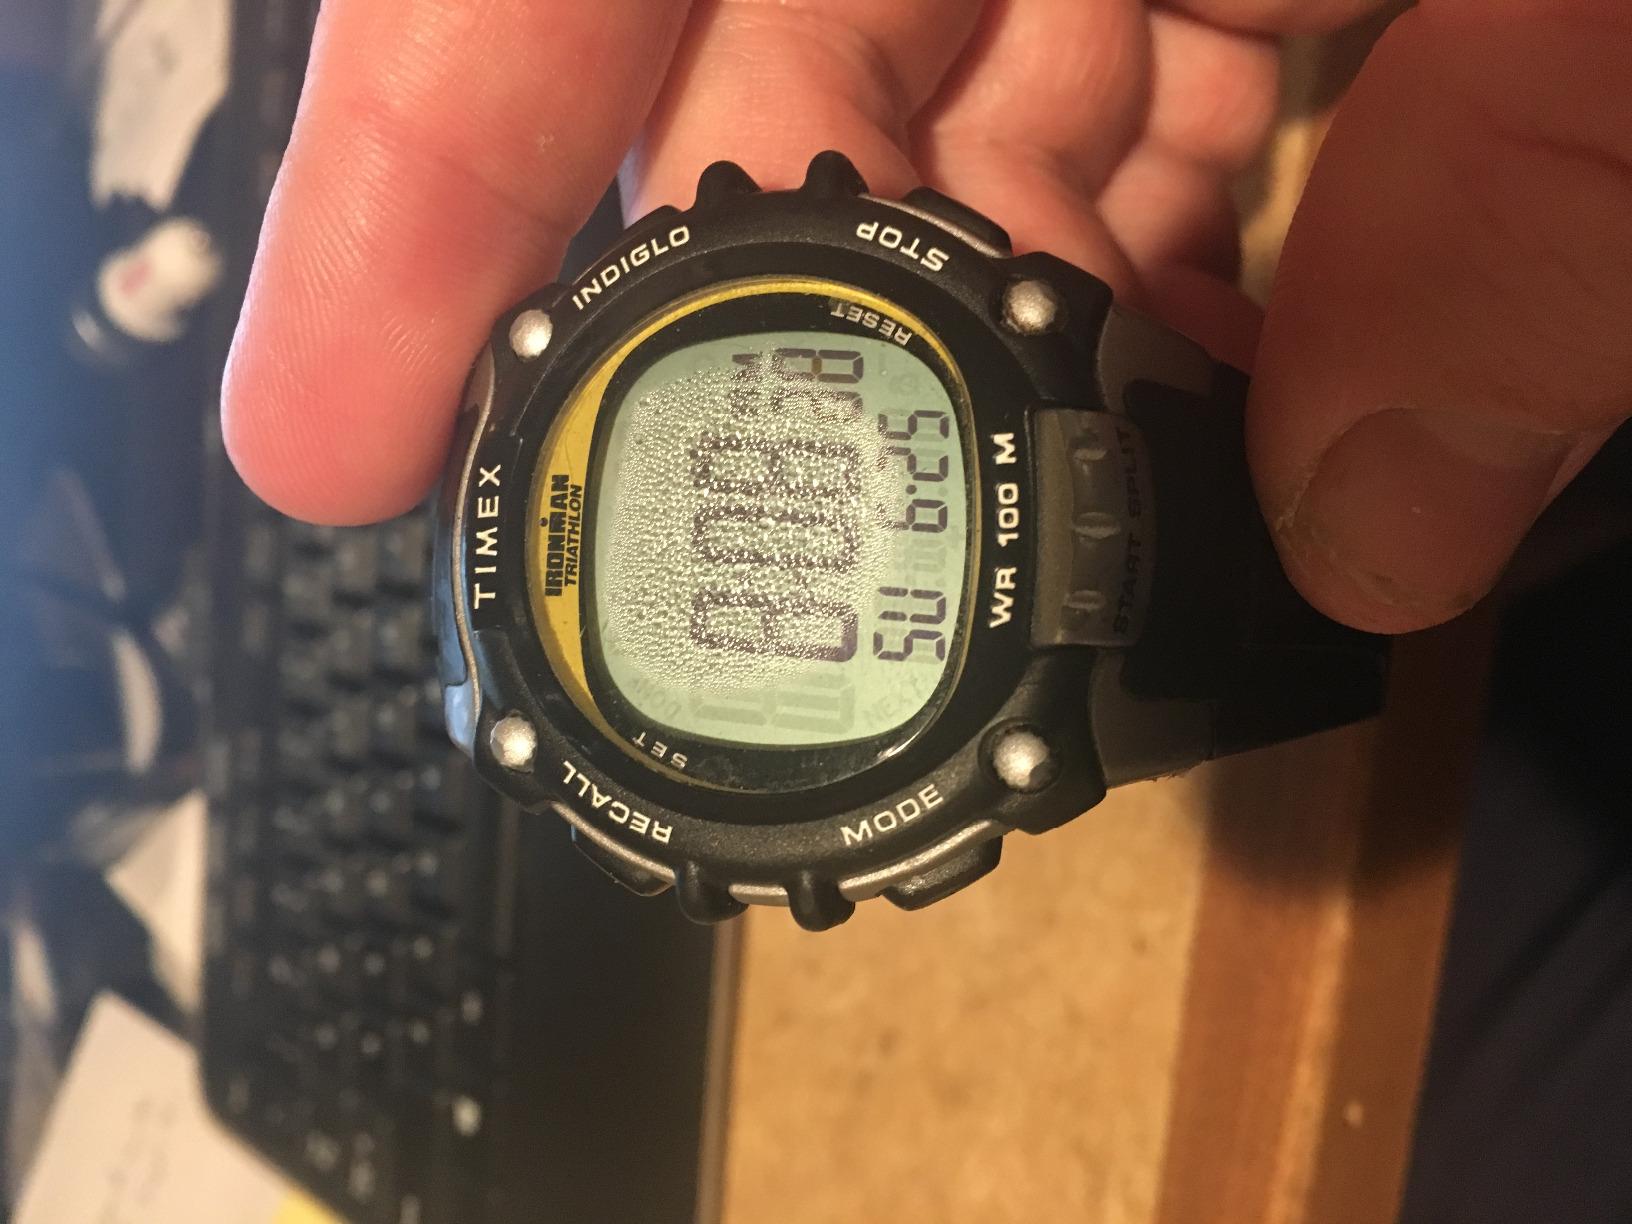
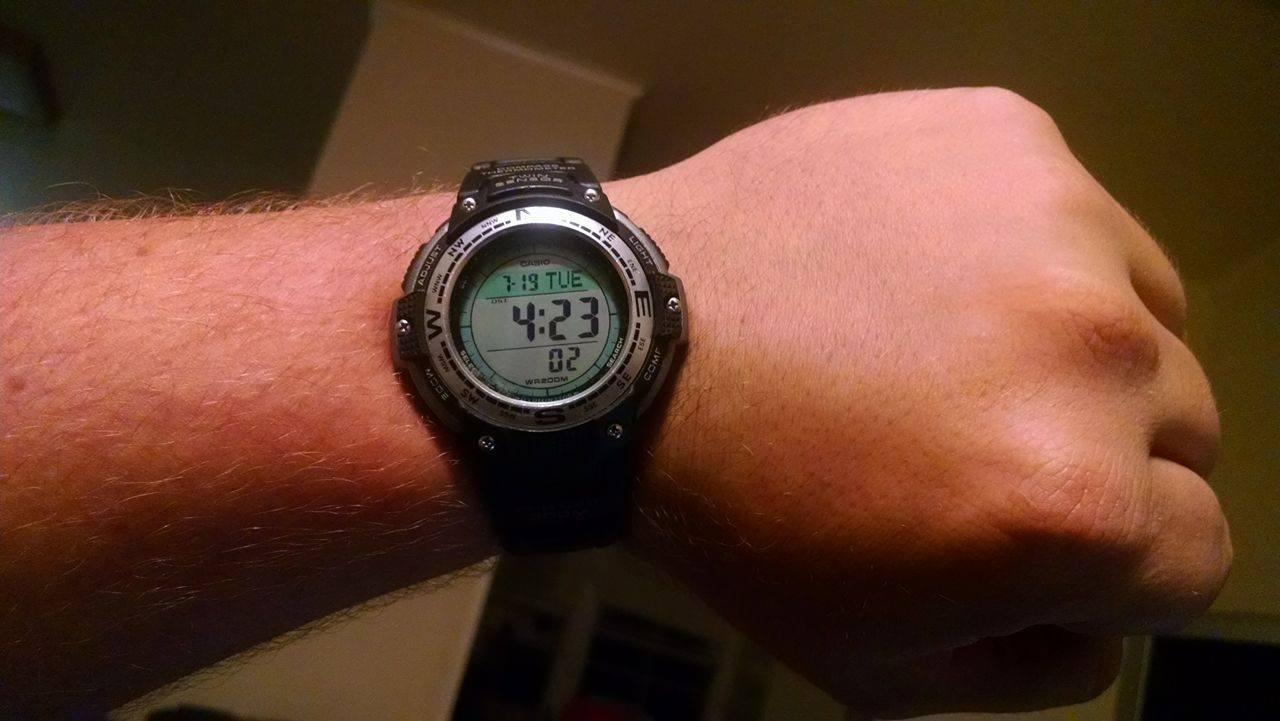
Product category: accessories_watch
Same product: no